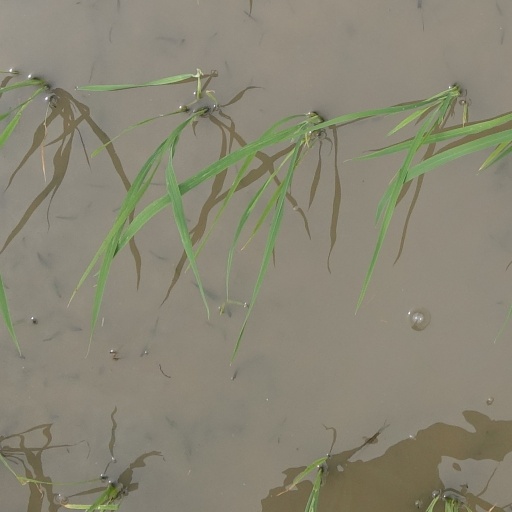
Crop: rice